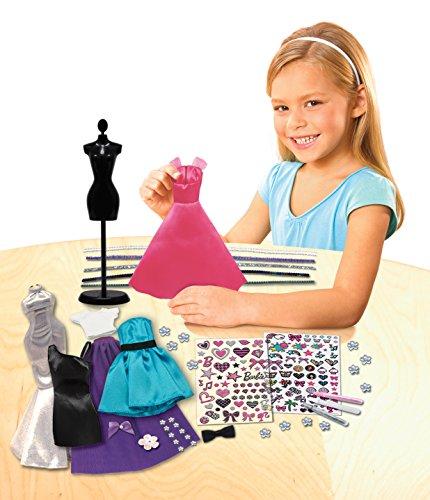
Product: Barbie Be a Fashion Designer Doll Dress Up Kit
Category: Toys & Games | Dolls & Accessories | Dolls
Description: Design your own Barbie doll fashions with the Barbie Be A Fashion Designer Dress Up Kit.
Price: $24.88
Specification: ProductDimensions:2.5x15.5x13inches|ItemWeight:13.1ounces|ShippingWeight:13.1ounces(Viewshippingratesandpolicies)|DomesticShipping:ItemcanbeshippedwithinU.S.|InternationalShipping:ThisitemcanbeshippedtoselectcountriesoutsideoftheU.S.LearnMore|ASIN:B0037UP9N8|Itemmodelnumber:70395|Manufacturerrecommendedage:3yearsandup